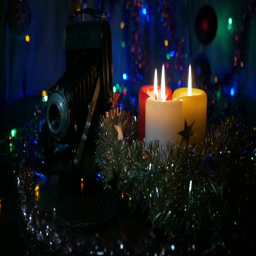
new year 's candles and an old camera .